Truly Scrumptious

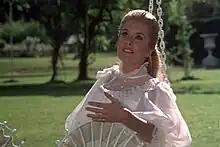
Truly Scrumptious, as portrayed by Sally Ann Howes in the 1968 film, Chitty Chitty Bang Bang.

Truly Scrumptious is a fictional character in the 1968 film "Chitty Chitty Bang Bang" and stage production based on the children's novel of the same name by author Ian Fleming.